Academic Structure of Indiana University Bloomington

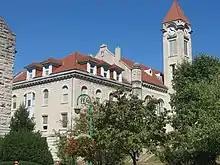
Student Building houses Geography and Anthropology Departments

The Jacobs School of Music is academically organized into 22 departments: